Paul Winfree

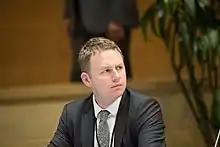
Paul Winfree

Paul Winfree was Deputy Assistant to the President for Domestic policy, Deputy Director of the Domestic Policy Council, and Director of Budget Policy in the Trump administration. He was also the distinguished fellow in economic policy and public leadership at The Heritage Foundation. In addition, he was director of the Thomas A. Roe Institute for Economic Policy Studies and the Richard F. Aster Fellow at The Heritage Foundation. Winfree was Chair of the Fulbright Foreign Scholarship Board from 2020 until 2022.